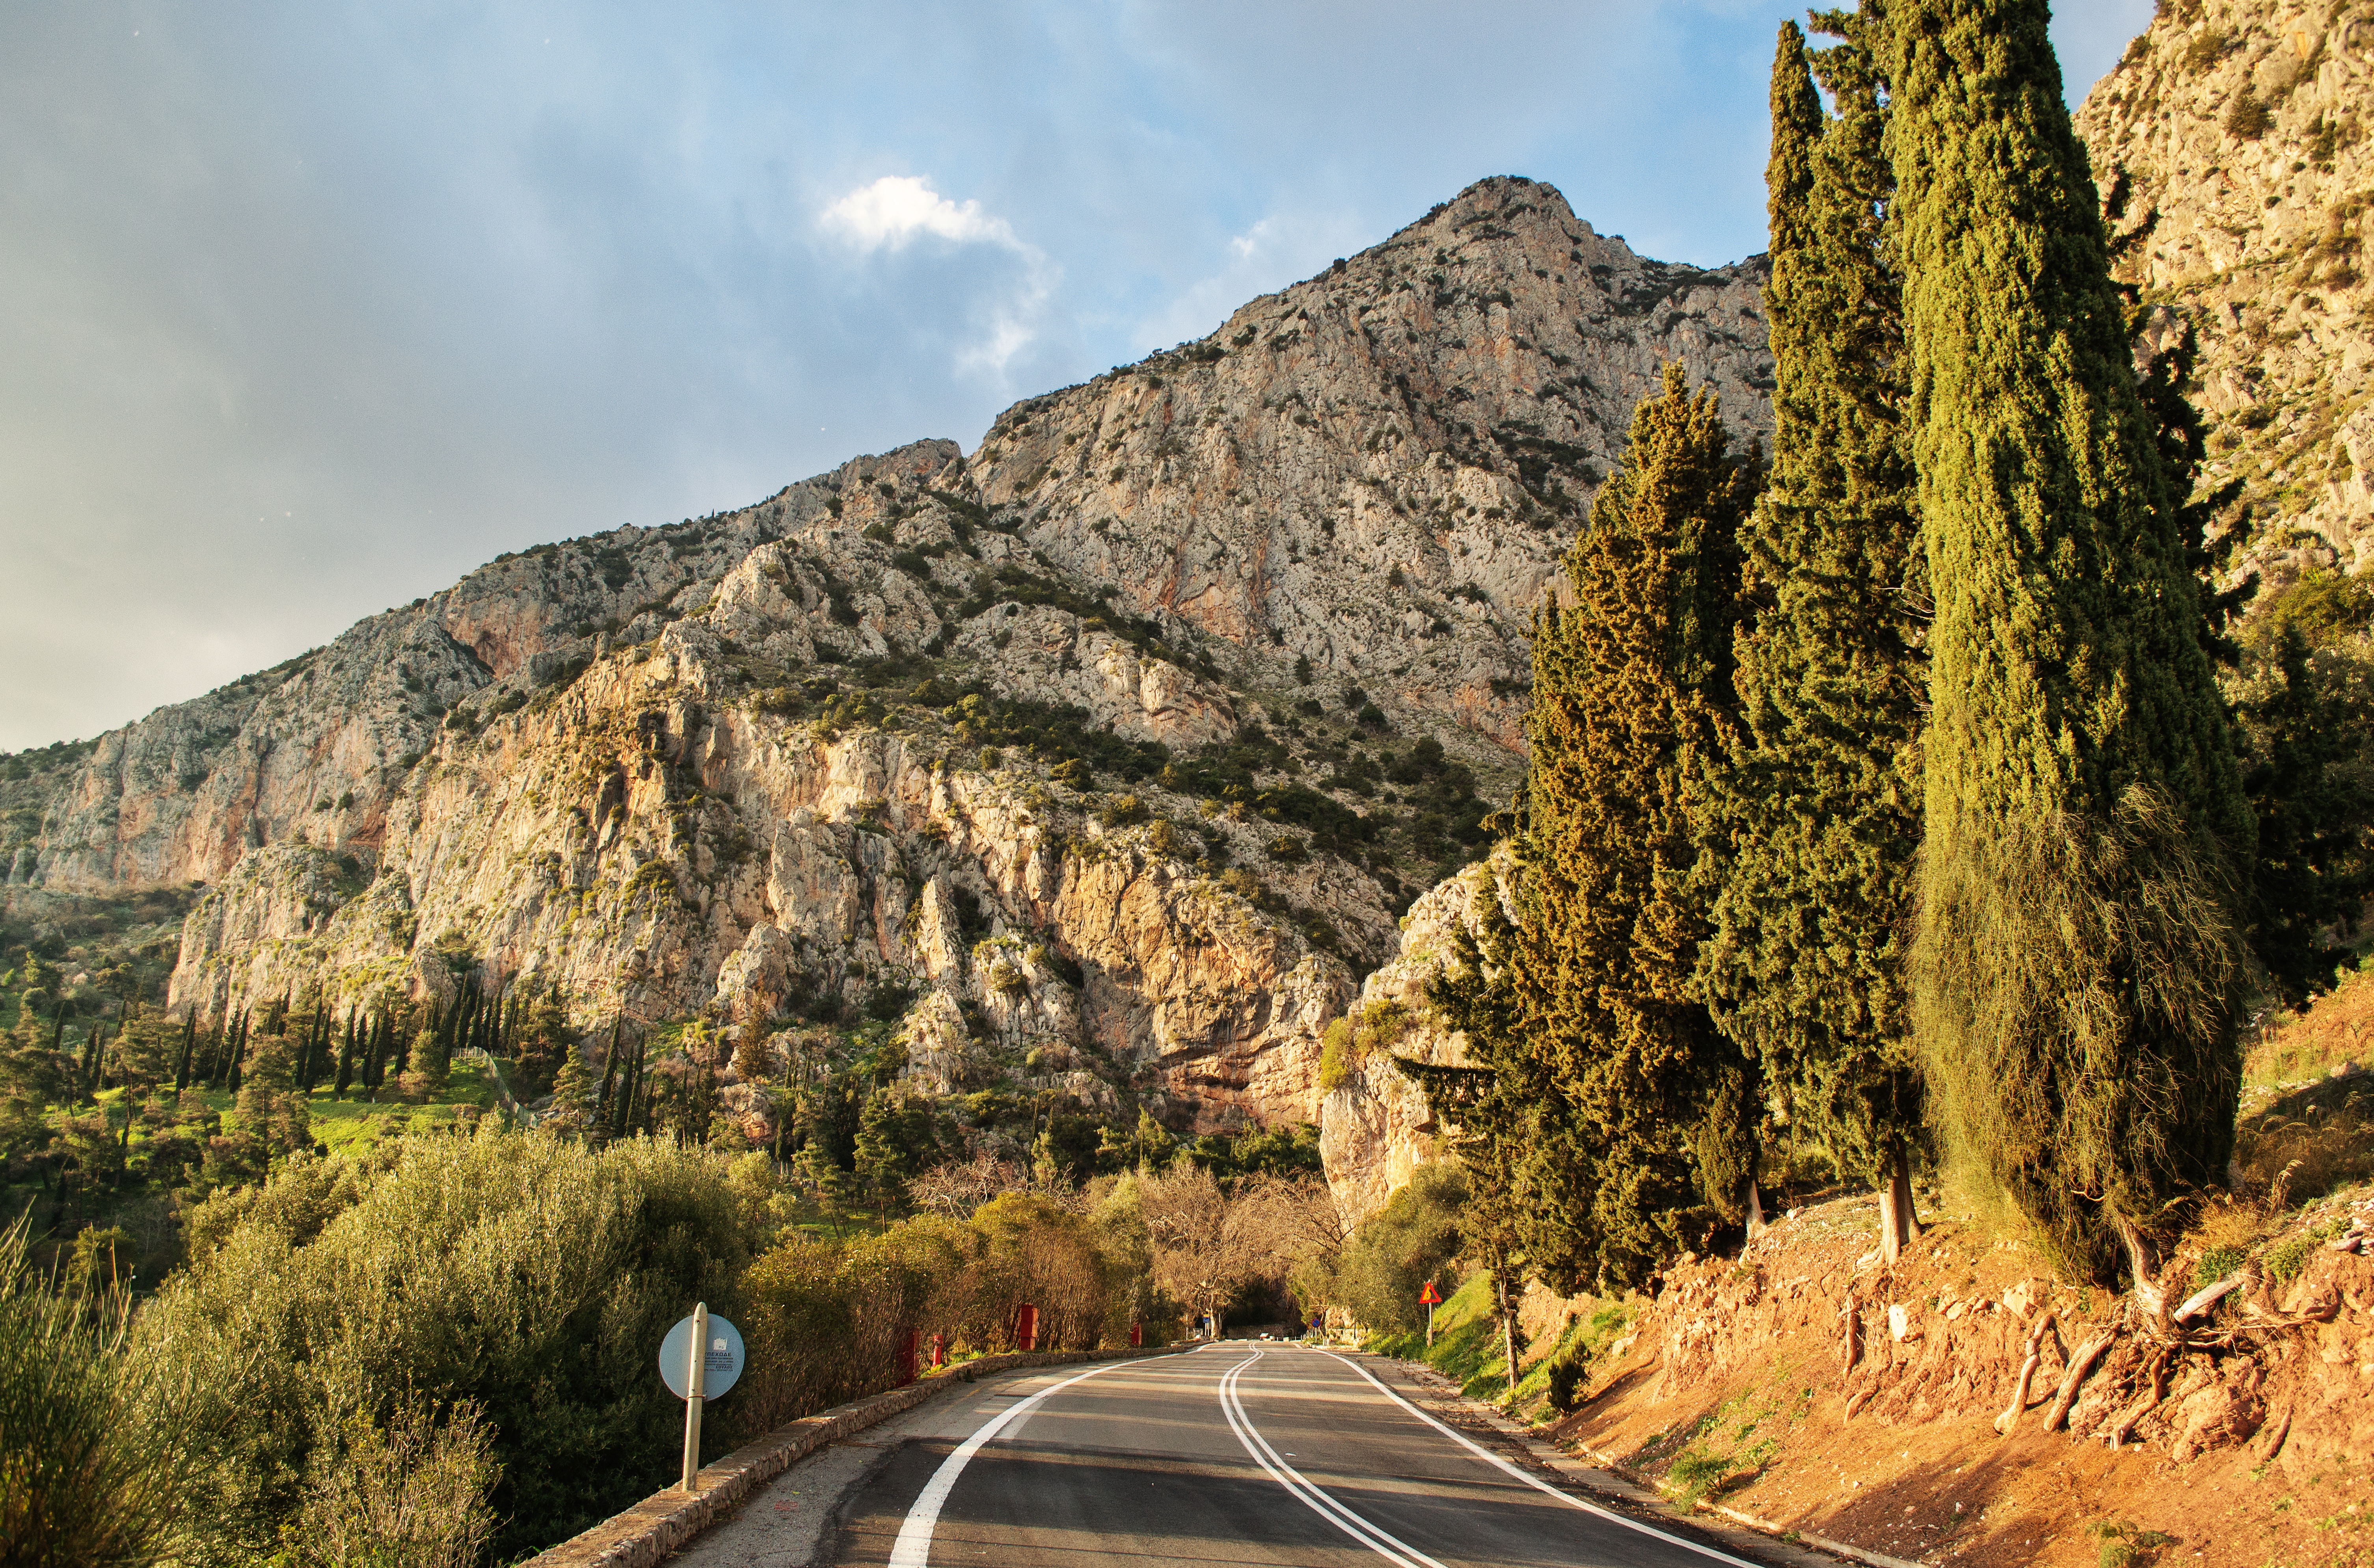
landscape, tree, nature, forest, rock, wilderness, mountain, sky, road, trail, hill, adventure, valley, mountain range, summer, travel, journey, autumn, action, trip, ridge, mountain road, road trip, outdoors, alps, infrastructure, turn, active, beautiful landscape, mountain pass, mountainous landforms